Fadenia

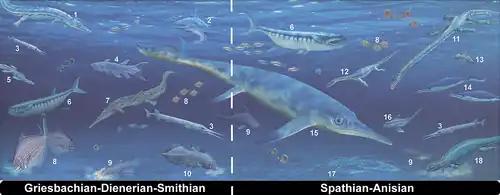
Early Triassic and Middle Triassic marine predators: 2. "Fadenia"

Fadenia is an extinct genus of eugeneodontid holocephalian chondrichthyan from the Carboniferous Period of Missouri (United States), the Permian period of Greenland, and the Early Triassic epoch of British Columbia, Canada (Sulphur Mountain Formation).